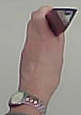
Product: toblerone_black